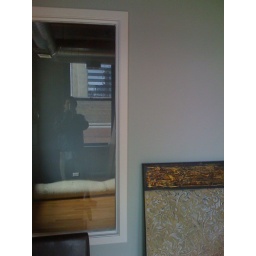
Installed window in office